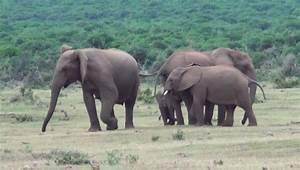
elephant